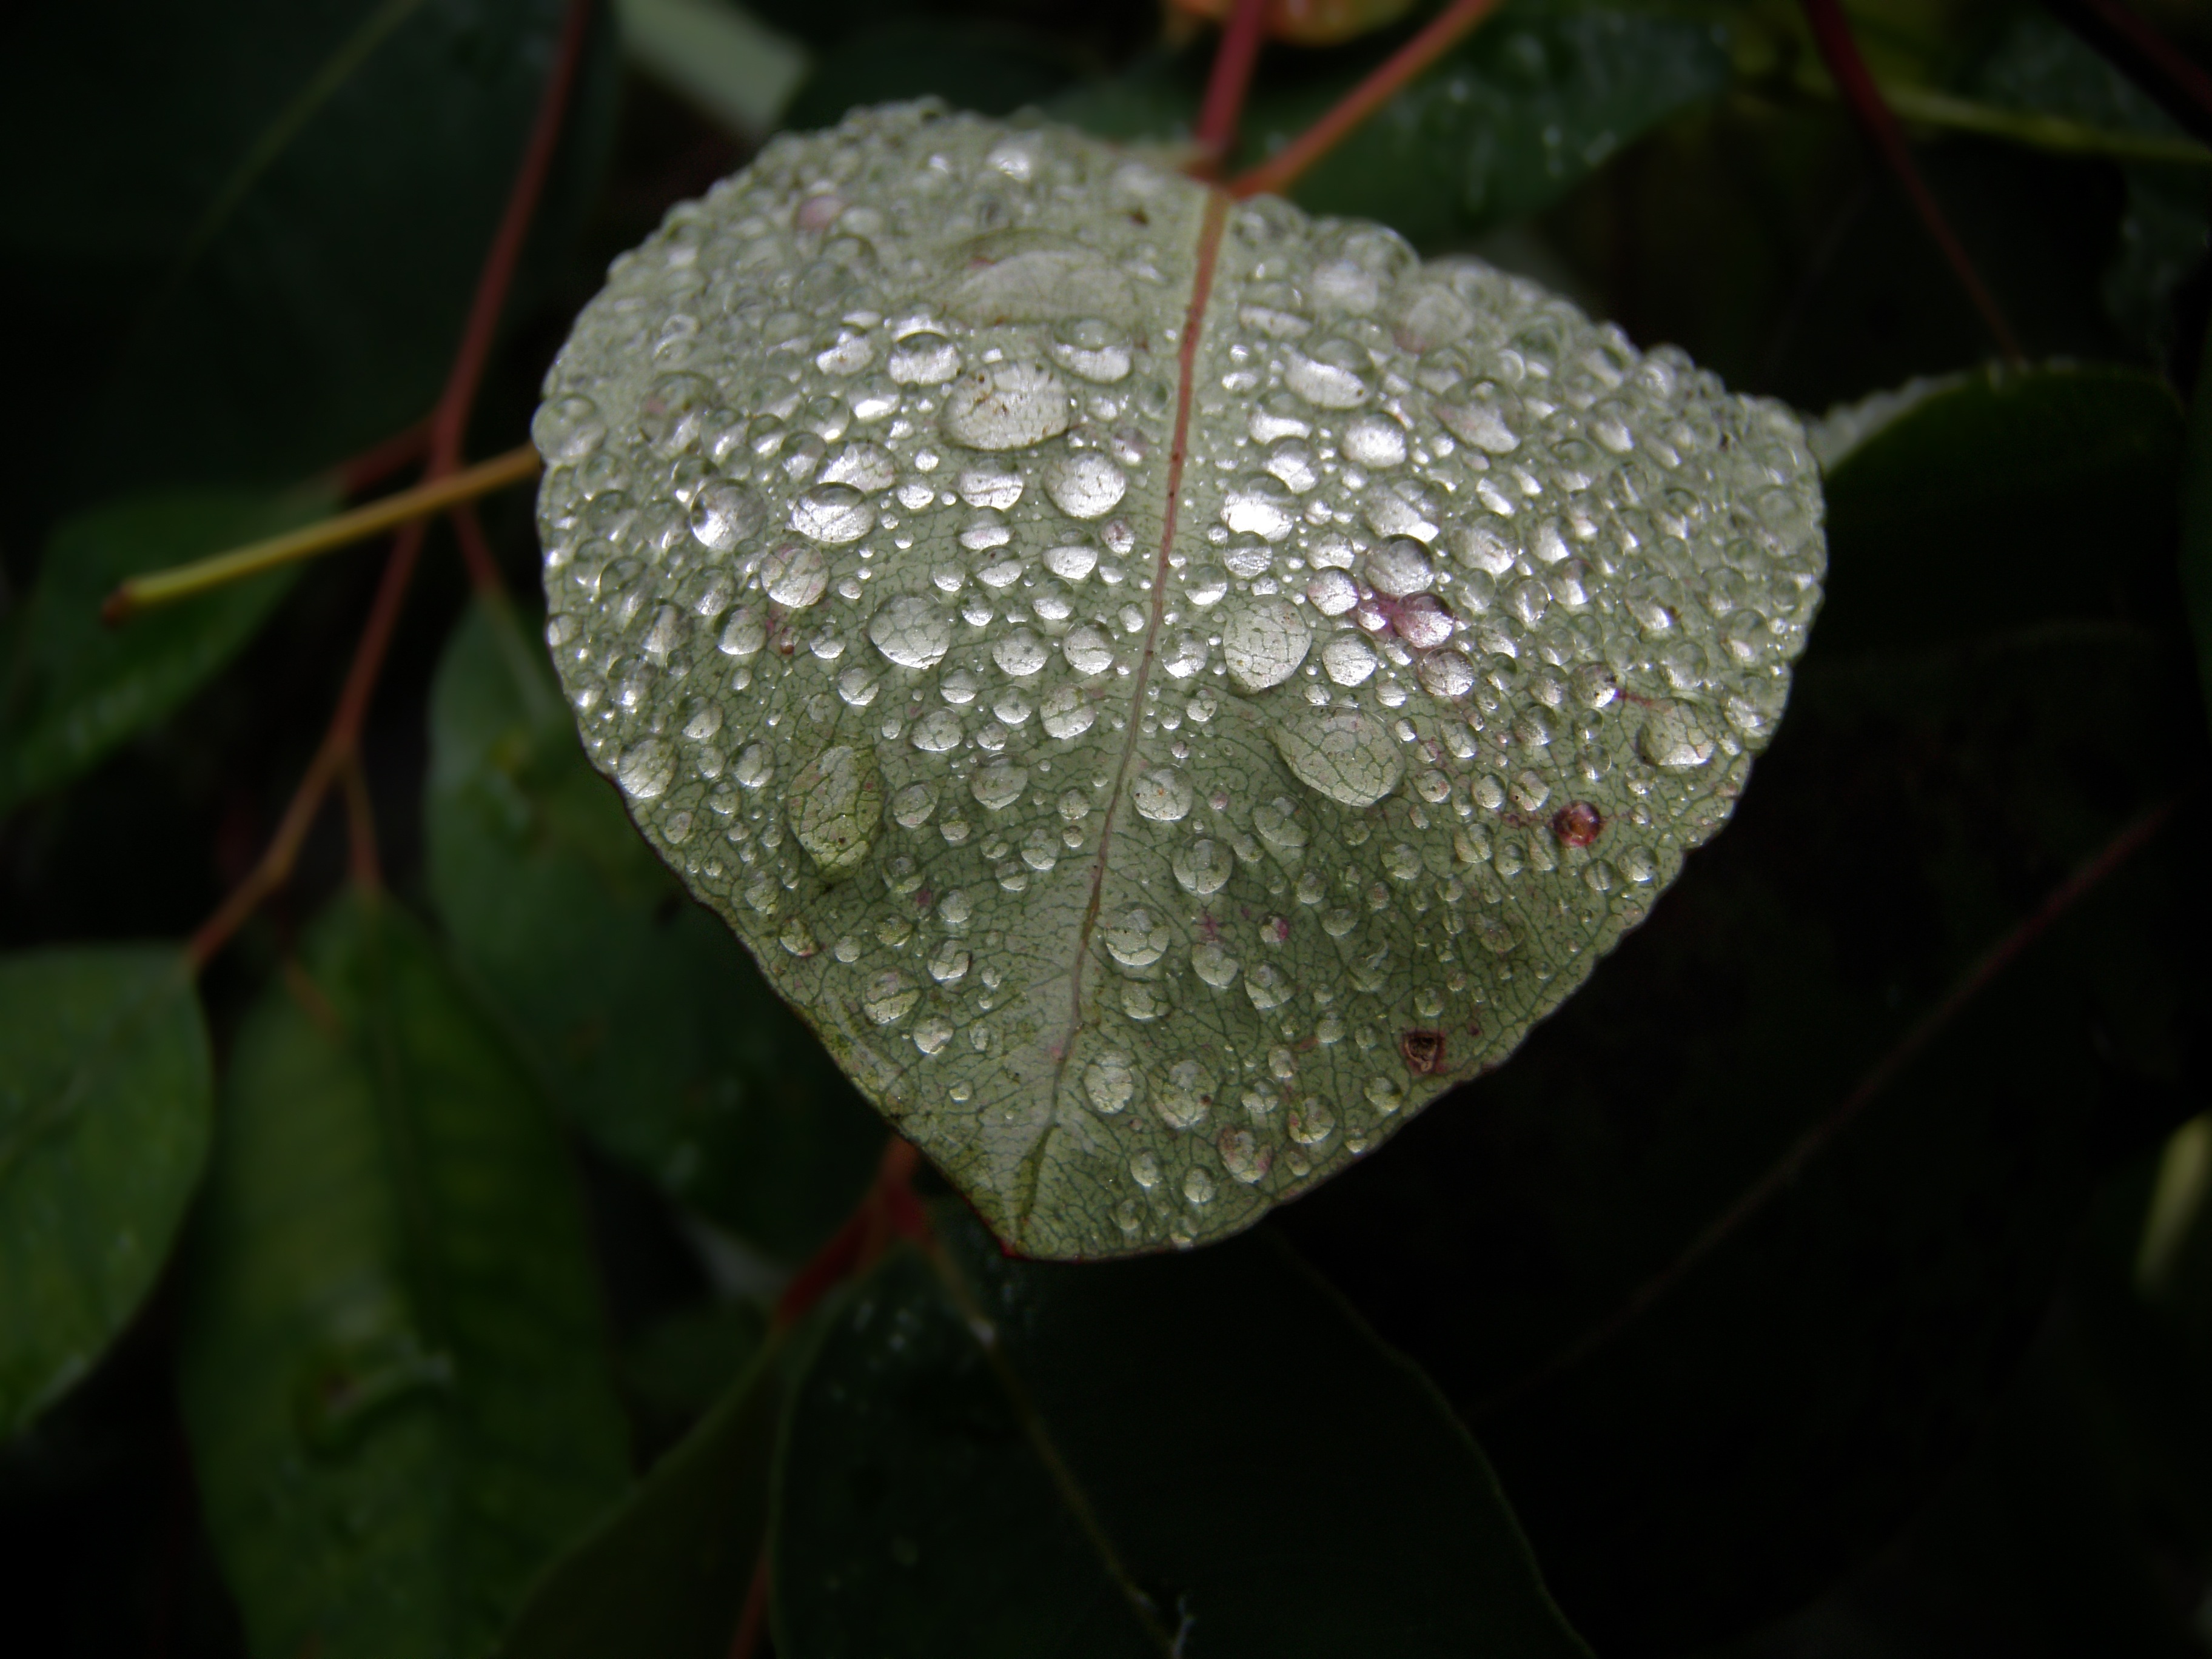
water, nature, branch, dew, plant, photography, leaf, flower, petal, wet, green, macro, fresh, botany, flora, freshness, close up, droplets, shrub, raindrops, drops, moisture, macro photography, plant stem, dew on leaf